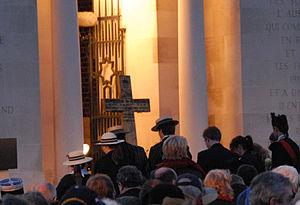
Villers-Bretonneux est une commune française située dans le département de la Somme en région Hauts-de-France.